Pennsylvania Route 113

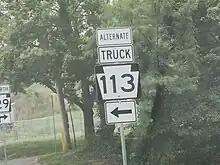
PA 113 Alternate Truck from Plank Road.

When Pennsylvania first legislated routes in 1911, what would become PA 113 was designated as Legislative Route 270 between Downingtown and Phoenixville, Legislative Route 202 between Phoenixville and Collegeville, Legislative Route 158 between Collegeville and Iron Bridge, Legislative Route 270 between Iron Bridge and Blooming Glen, Legislative Route 154 between Dublin and Doylestown, Legislative Route 178 between Doylestown and Buckingham, and Legislative Route 152 between Buckingham and Langhorne. PA 113 was first designated by 1927 to run from PA 23 and PA 29 in Phoenixville east to US 1 (now US 1 Bus.) and PA 101 in Penndel. PA 113 continued northeast from Phoenixville through Collegeville and resumed along its present-day alignment in Iron Bridge. The route ran northeast through Harleysville, Souderton, and Silverdale before it turned southeast at Kulps Corner. From here, PA 113 passed through Dublin before it reached Doylestown, where it briefly ran concurrent south on US 611 on Main Street before heading east along US 122 (now US 202) at State Street to Buckingham. PA 113 split from US 122 here and ran southeast through Newtown and then south through Langhorne to Penndel. By 1930, PA 113 was extended southwest to US 30 (now US 30 Bus.) in Downingtown along its present routing. The route was also extended from Penndel south through Hulmeville to US 13 near Eddington. PA 113 and PA 29 switched alignments between Phoenixville and Rahns in 1937, with PA 113 now following its present alignment between those two places. By 1940, PA 113 was paved from northeast of Downingtown to Lionville and between Hulmeville and Eddington.